Virtuous Wives

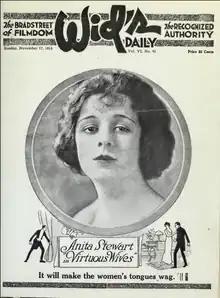
Ad for film with Anita Stewart

Virtuous Wives is a lost 1918 American silent drama film directed by George Loane Tucker, and stars Anita Stewart. Future gossip columnist Hedda Hopper (billed as Mrs. DeWolf Hopper) co-starred. Based on the novel of the same name by Owen Johnson, the film was produced Anita Stewart's, production company. It was also the first film produced by Louis B. Mayer.